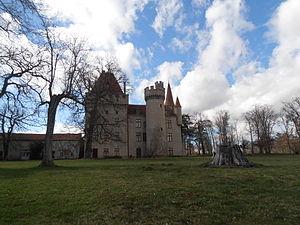
Château de Védrines (Inscrit) This building is indexed in the Base Mérimée, a database of architectural heritage maintained by the French Ministry of Culture,
Cet article recense les monuments historiques de l'ouest de la Haute-Loire, en France.
Lorlanges est une commune française située dans le département de la Haute-Loire en région Auvergne-Rhône-Alpes.